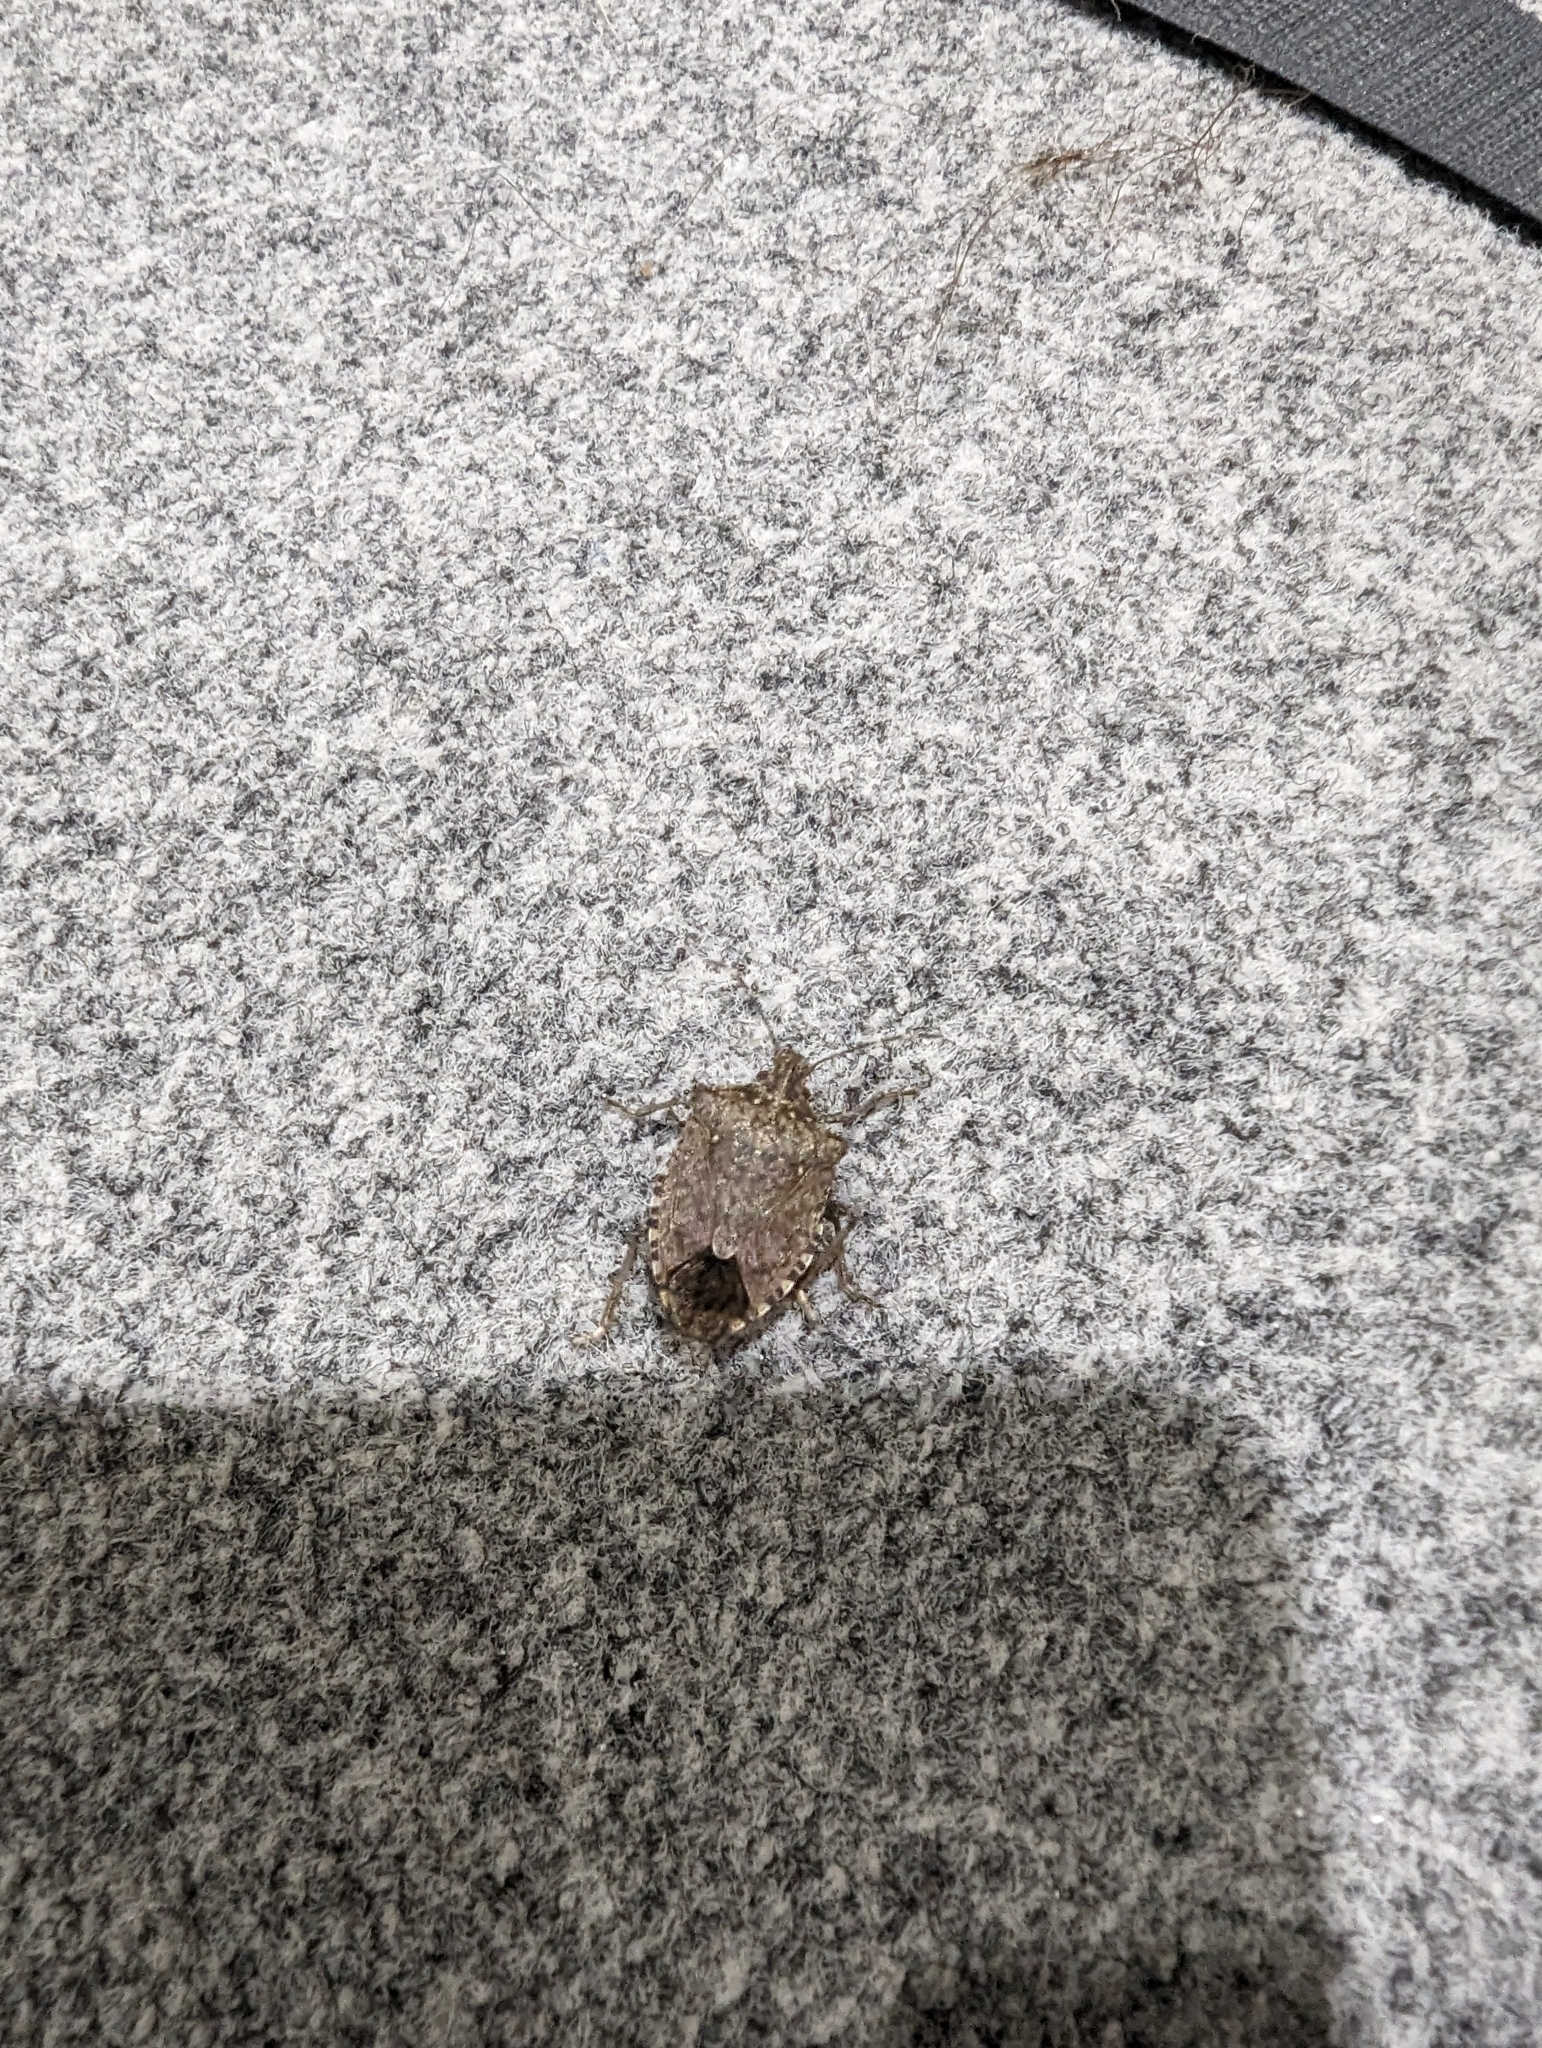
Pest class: stink_bug